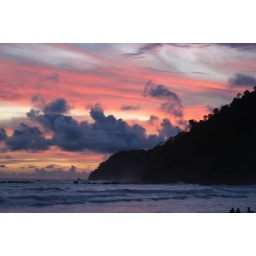
sunset on the pacific ocean in jaco beach costa rica